Ashley Williams (Mass Effect)

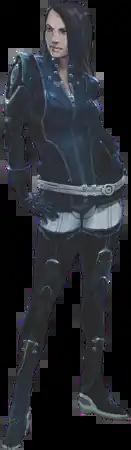
Ashley's design in "Mass Effect 3", as presented in "The Art of the Mass Effect Universe"

Ashley Madeline Williams is a character in BioWare's "Mass Effect" franchise, who acts as a party member (or "squadmate") in the first and third games in the series. Within the series, she is a human Systems Alliance Marine, who is a potential romance option for a male Commander Shepard throughout the first three "Mass Effect" games. Ashley becomes part of Shepard's squad during the first observed Reaper attack in the first "Mass Effect". In a late-game choice on the planet Virmire, the player must choose whether to save Ashley or Kaidan Alenko in order to advance the narrative; this choice leads to the latter character's death. If Ashley is saved, she will make a cameo appearance in "Mass Effect 2", followed by a more substantive appearance in "Mass Effect 3" as a potential member of Shepard's squad. Ashley is voiced by American voice actress Kimberly Brooks.